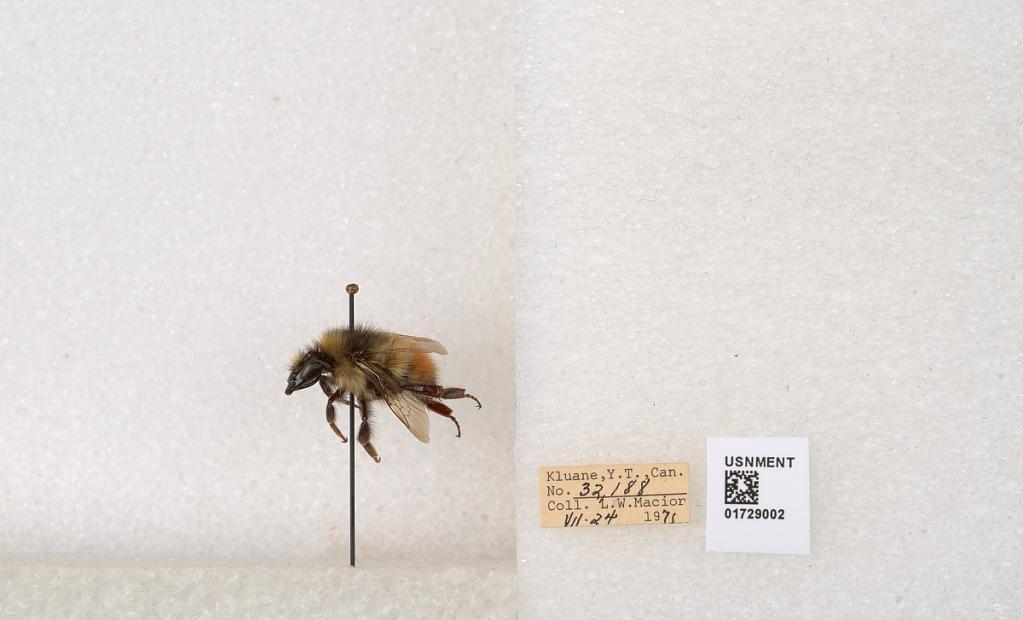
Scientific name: Bombus flavifrons Cresson
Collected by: L. Macior
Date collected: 1971-7-24
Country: Canada
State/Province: Yukon Territory
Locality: Kluane National Park and Reserve
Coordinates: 60.7493, -139.504